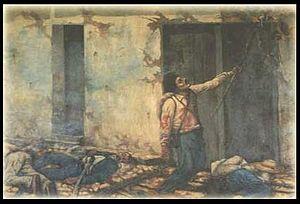
La deuxième bataille de Rivas est livrée le 11 avril 1856, dans la ville de Rivas au Nicaragua, pendant la Campagne nationale du Costa Rica ou guerres de William Walker.